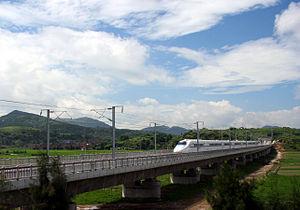
La ligne Wenzhou–Fuzhou est une ligne de chemin de fer reliant les villes de Wenzhou, dans la province du Zhejiang à Fuzhou